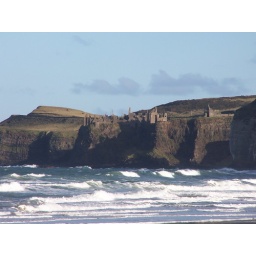
This is a castle as seen from white sands beach in co Antrim